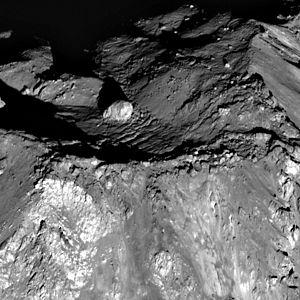
Lunar Reconnaissance Orbiter est une sonde spatiale de type orbiteur de la NASA lancée en 2009 dont l'objectif est d'étudier la Lune depuis son orbite. LRO fait partie du programme Lunar Precursor Robotic dont l'objectif est d'effectuer des reconnaissances approfondies de notre satellite notamment pour préparer les missions habitées du programme Constellation d'exploration lunaire annulé le 11 octobre 2010 par le président Obama.